Assamese cuisine

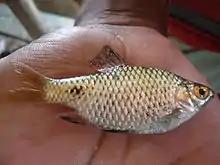
"Puthi maas" (swamp barb)

The "mas tenga" (sour fish), which is commonly eaten by most communities of Assam, has lately turned into a signature dish of Assamese cuisine. The most popular souring agent for the "tenga" is tomatoes, though ones made with "kajinemu" juice (thick skinned elongated lemon) and "thekera" (dried mangosteen), Ou-tenga, Teteli, "Kordoi Tenga" (South-East Asian Starfruit), "Tengamora"(Roselle leaves) are also popular.